Vocaloid

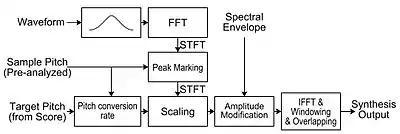
Vocaloid synthesis engine

The synthesis engine receives score information contained in dedicated MIDI messages called Vocaloid MIDI sent by the score editor, adjusts pitch and timbre of the selected samples in frequency domain, and splices them to synthesize singing voices. When Vocaloid runs as VSTi accessible from DAW, the bundled VST plug-in bypasses the score editor and directly sends these messages to the synthesis engine.